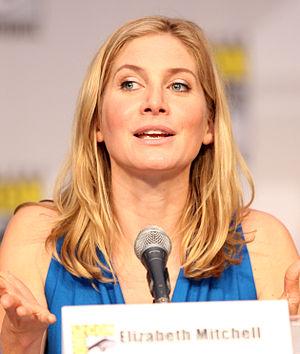
V est une série télévisée américaine en 22 épisodes de 42 minutes développée par Scott Peters d'après la minisérie du même nom de Kenneth Johnson des années 1980, et diffusé entre le 3 novembre 2009 et le 15 mars 2011 sur le réseau ABC et en simultané au Canada sur /A\.
Cet article présente les épisodes de la troisième saison du feuilleton télévisé Lost : Les Disparus.